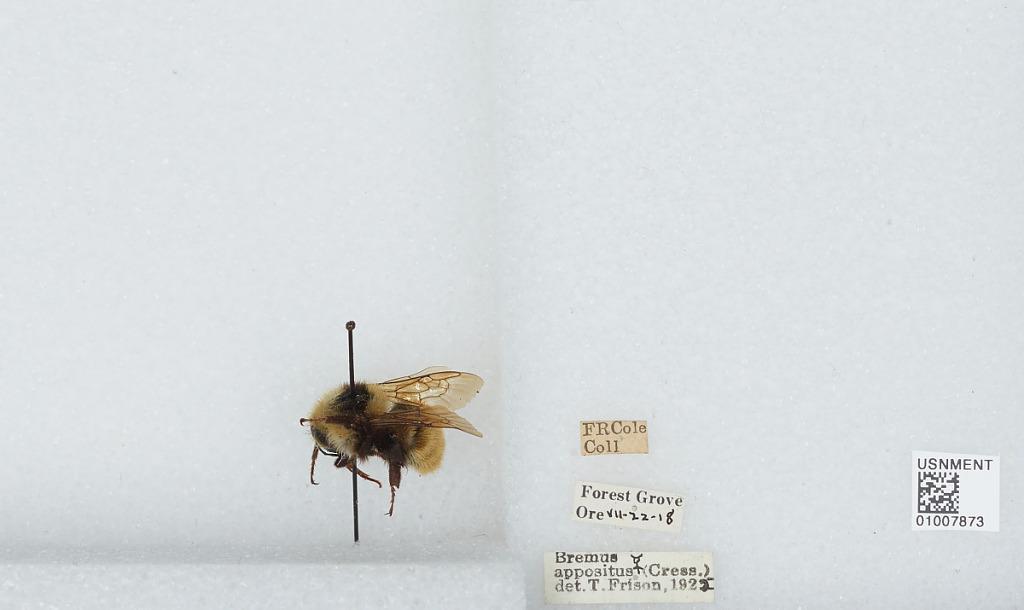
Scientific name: Bombus (Subterraneobombus) appositus Cresson
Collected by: F. Cole
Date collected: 1918-7-22
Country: United States
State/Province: Oregon
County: Washington
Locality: Forest Grove
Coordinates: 45.5197, -123.111
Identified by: Frison, T.